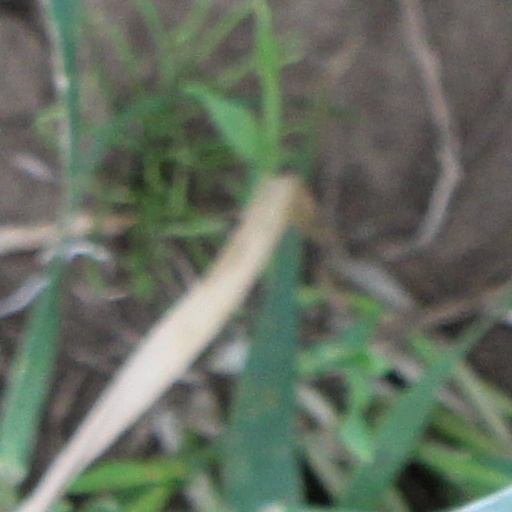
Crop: wheat